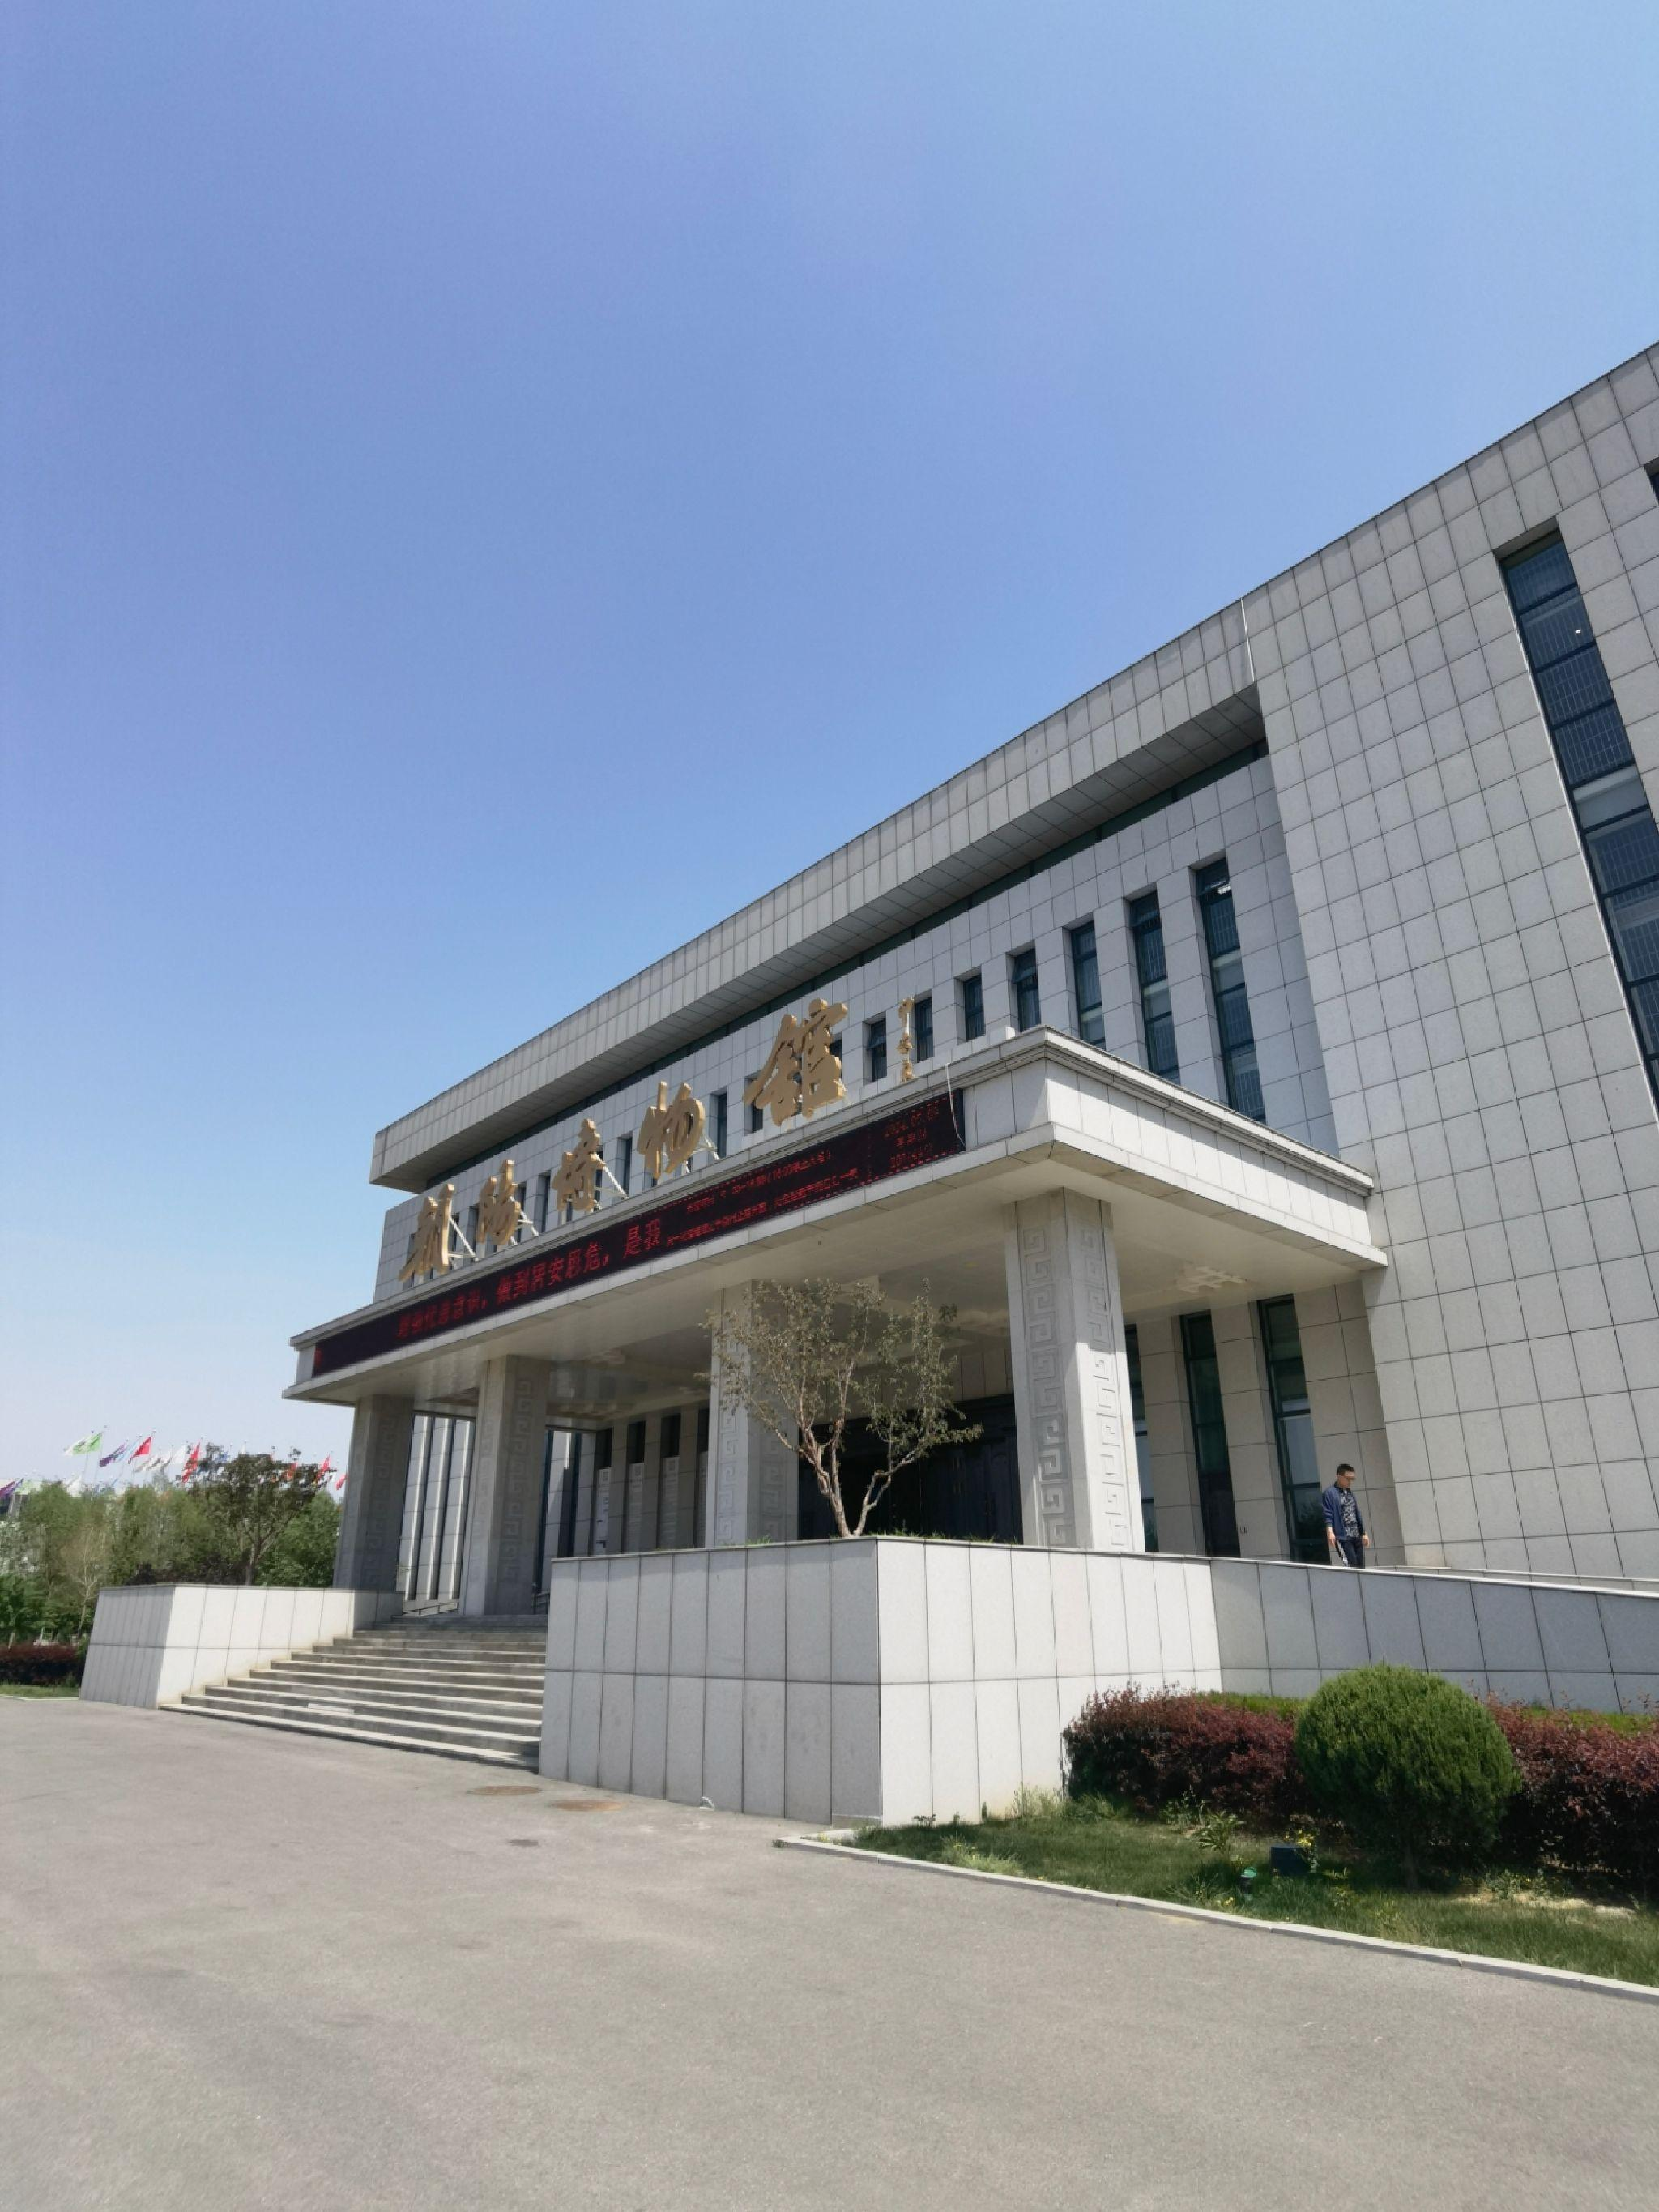
地标名称：朝阳博物馆
所在城市：朝阳市·双塔区